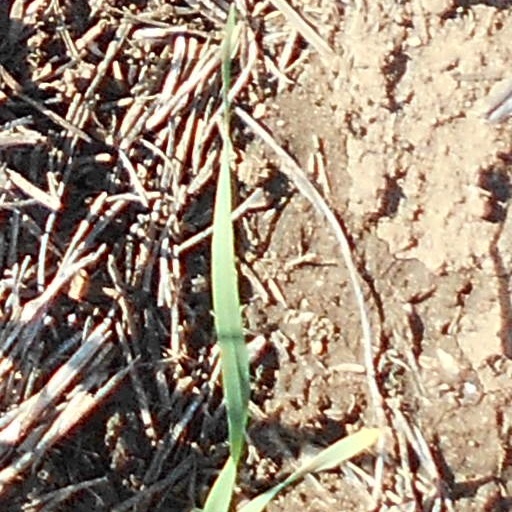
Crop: wheat